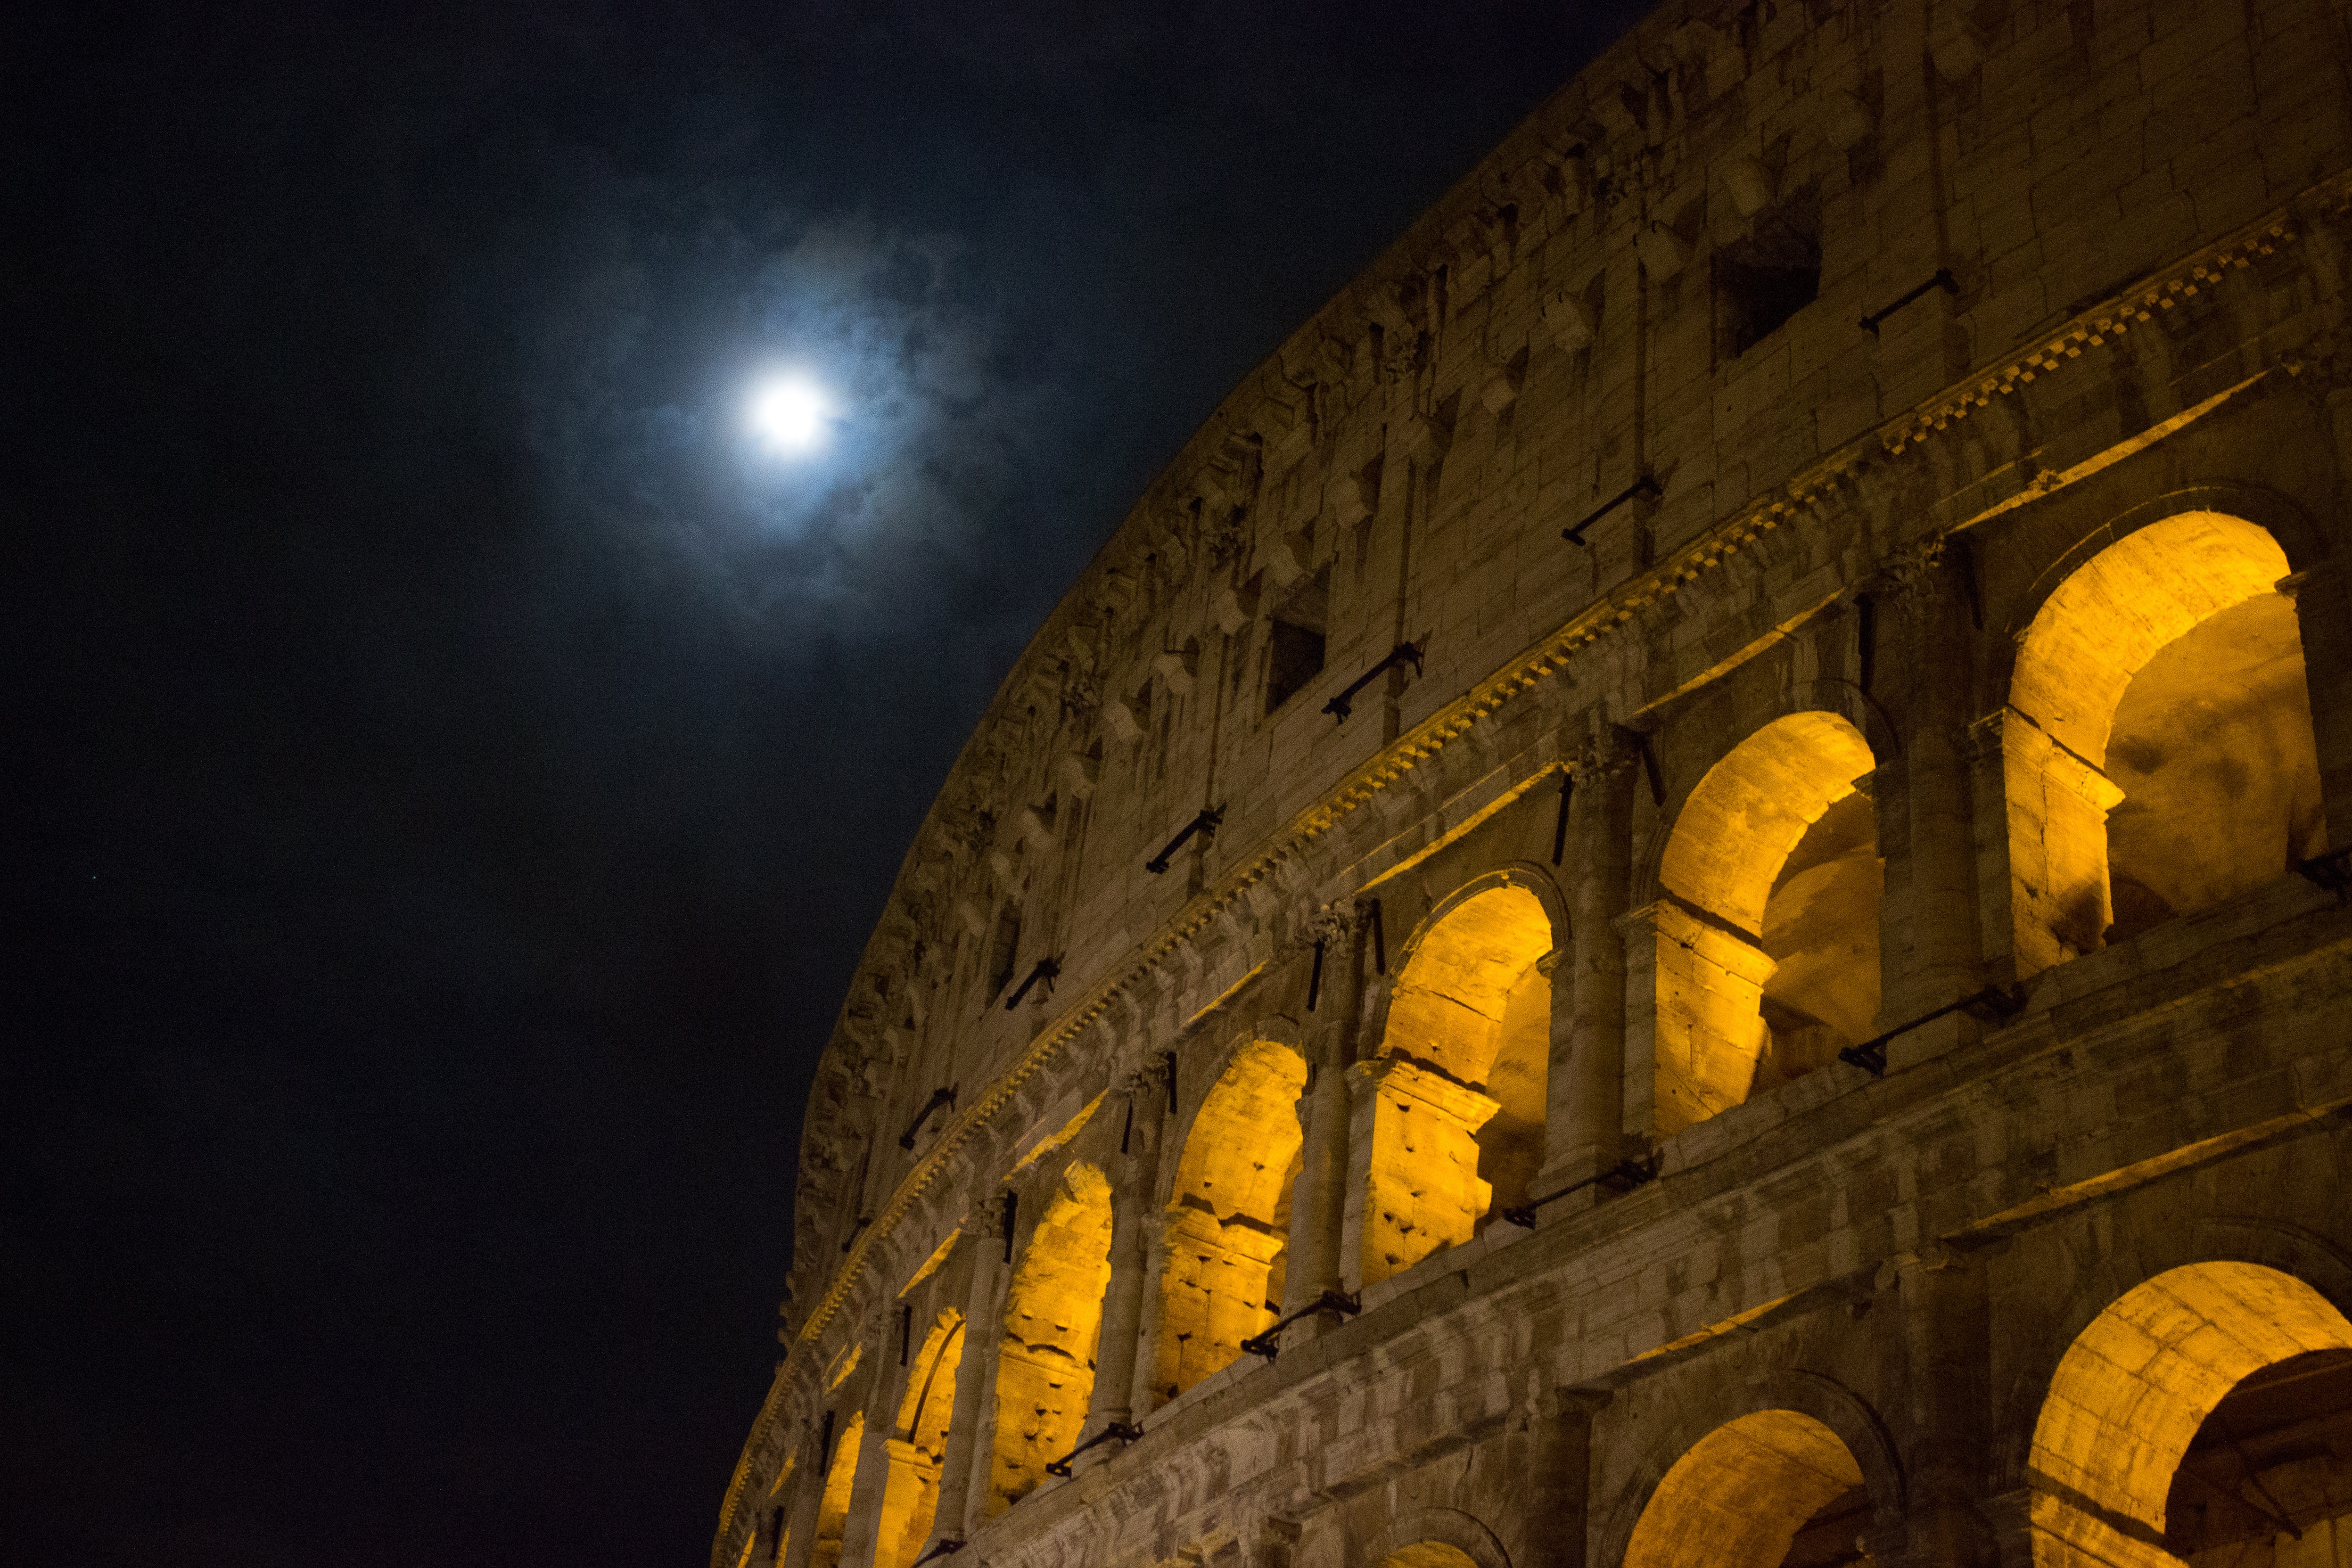
light, night, evening, darkness, yellow, lighting, temple, shape, ancient history